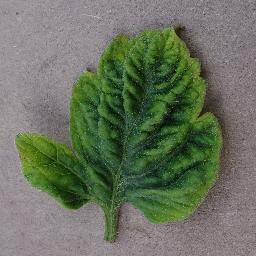
Label: Tomato___Tomato_Yellow_Leaf_Curl_Virus